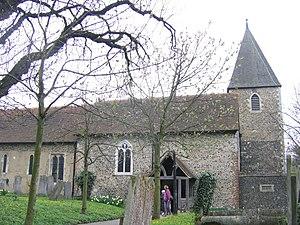
Darenth est un village et un civil parish dans le District de Dartford dans le Kent. La paroisse est située à trois miles au sud-est de Dartford.